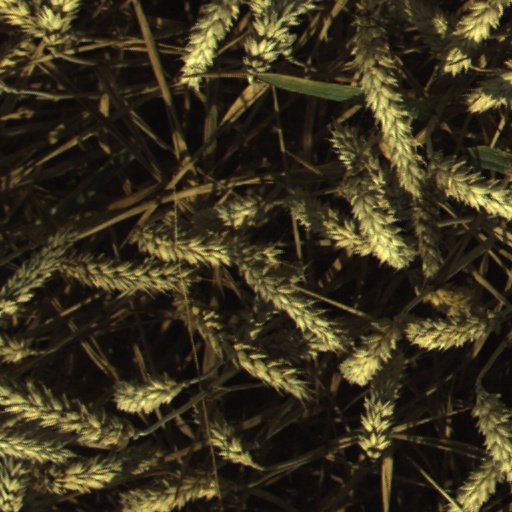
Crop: wheat